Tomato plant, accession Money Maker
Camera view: bottom (45 deg); turntable rotation: 330 degrees
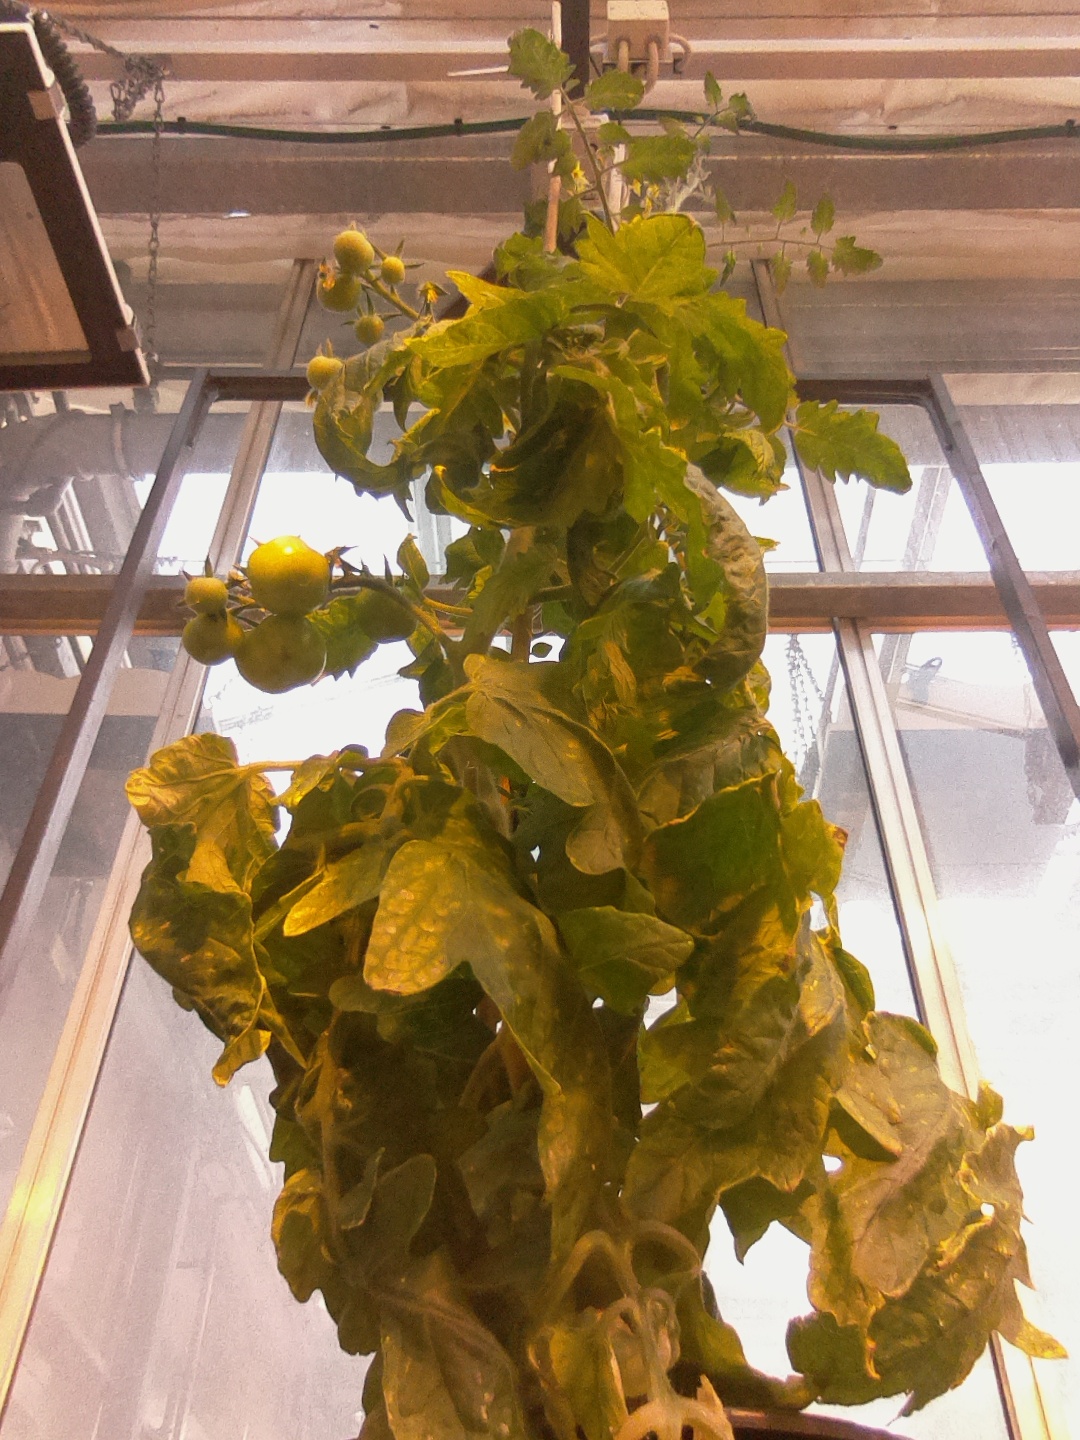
BBCH growth stage 73: 30%-40% of final fruit size